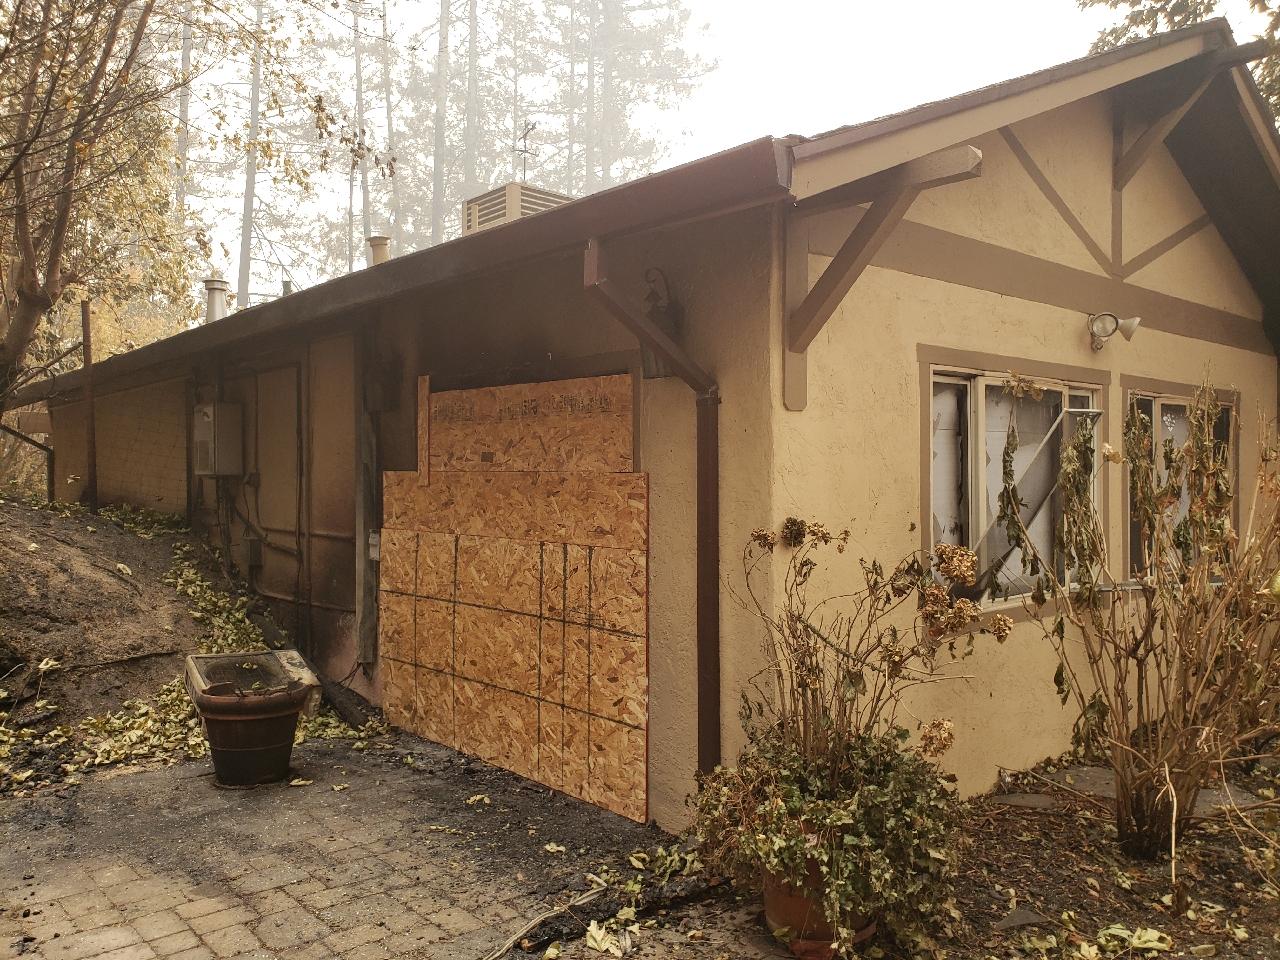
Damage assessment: minor